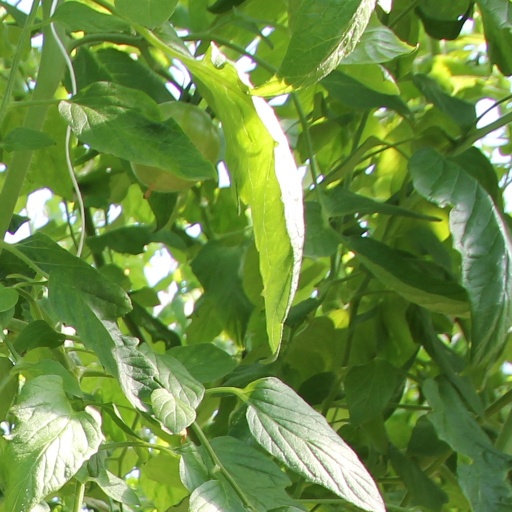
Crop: tomato